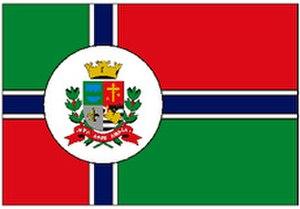
Monteiro Lobato est une municipalité brésilienne de l'État de São Paulo et la Microrégion de Campos do Jordão.
La « croix scandinave » est un motif se retrouvant sur les drapeaux de certains pays nordiques, bien qu'on puisse les trouver aussi sur des drapeaux d'autres pays ou régions du monde.